Barrel roof

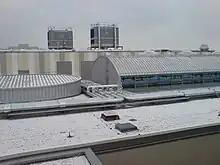
A barrel roof on the skylights of the Loop5 shopping mall in Darmstadt, Germany.

A barrel roof is a curved roof that, especially from below, is curved like a cut-away barrel. They have some advantages over dome roofs, especially being able to cover rectangular buildings, due to their uniform cross-section.